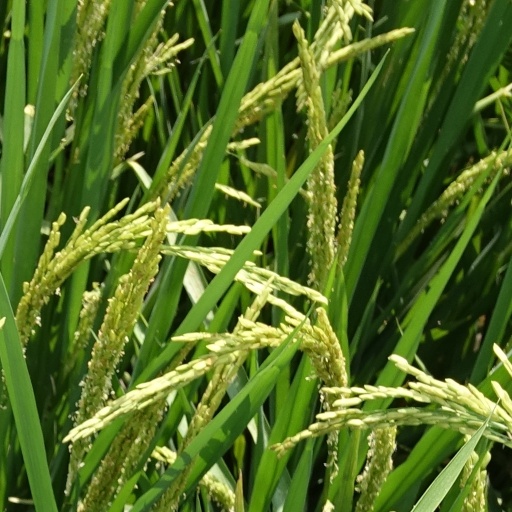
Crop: rice